Rosalba Carriera Peale

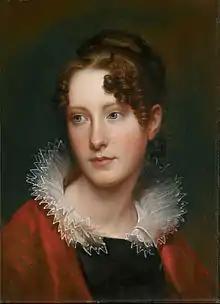
Portrait of Rosalba Carriera Peale by her father, Rembrandt Peale, .

Rosalba Carriera Peale (28 July 1799 – November 15, 1874) was an American portraitist, landscape painter, and lithographer. She was the eldest daughter of artist Rembrandt Peale and granddaughter of Charles Willson Peale.